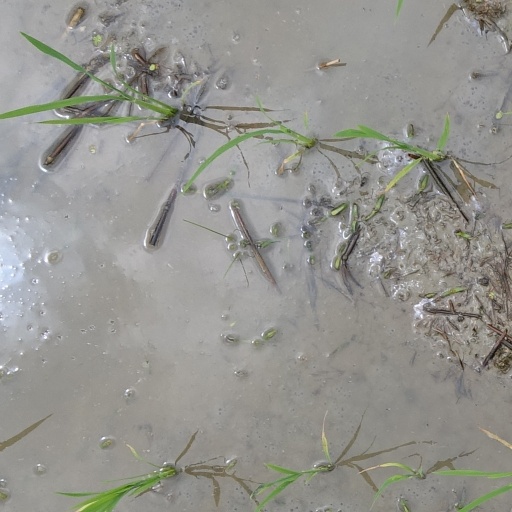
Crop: rice